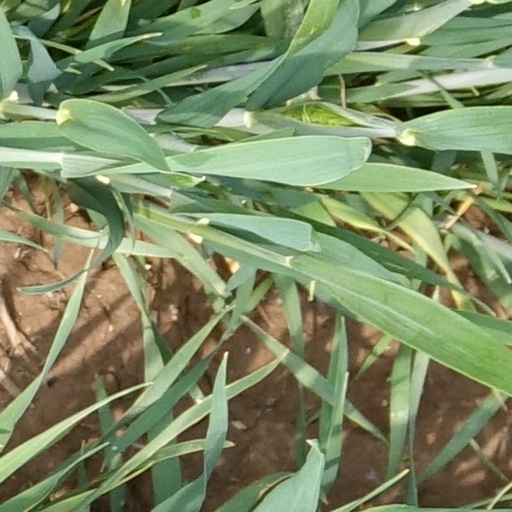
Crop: wheat